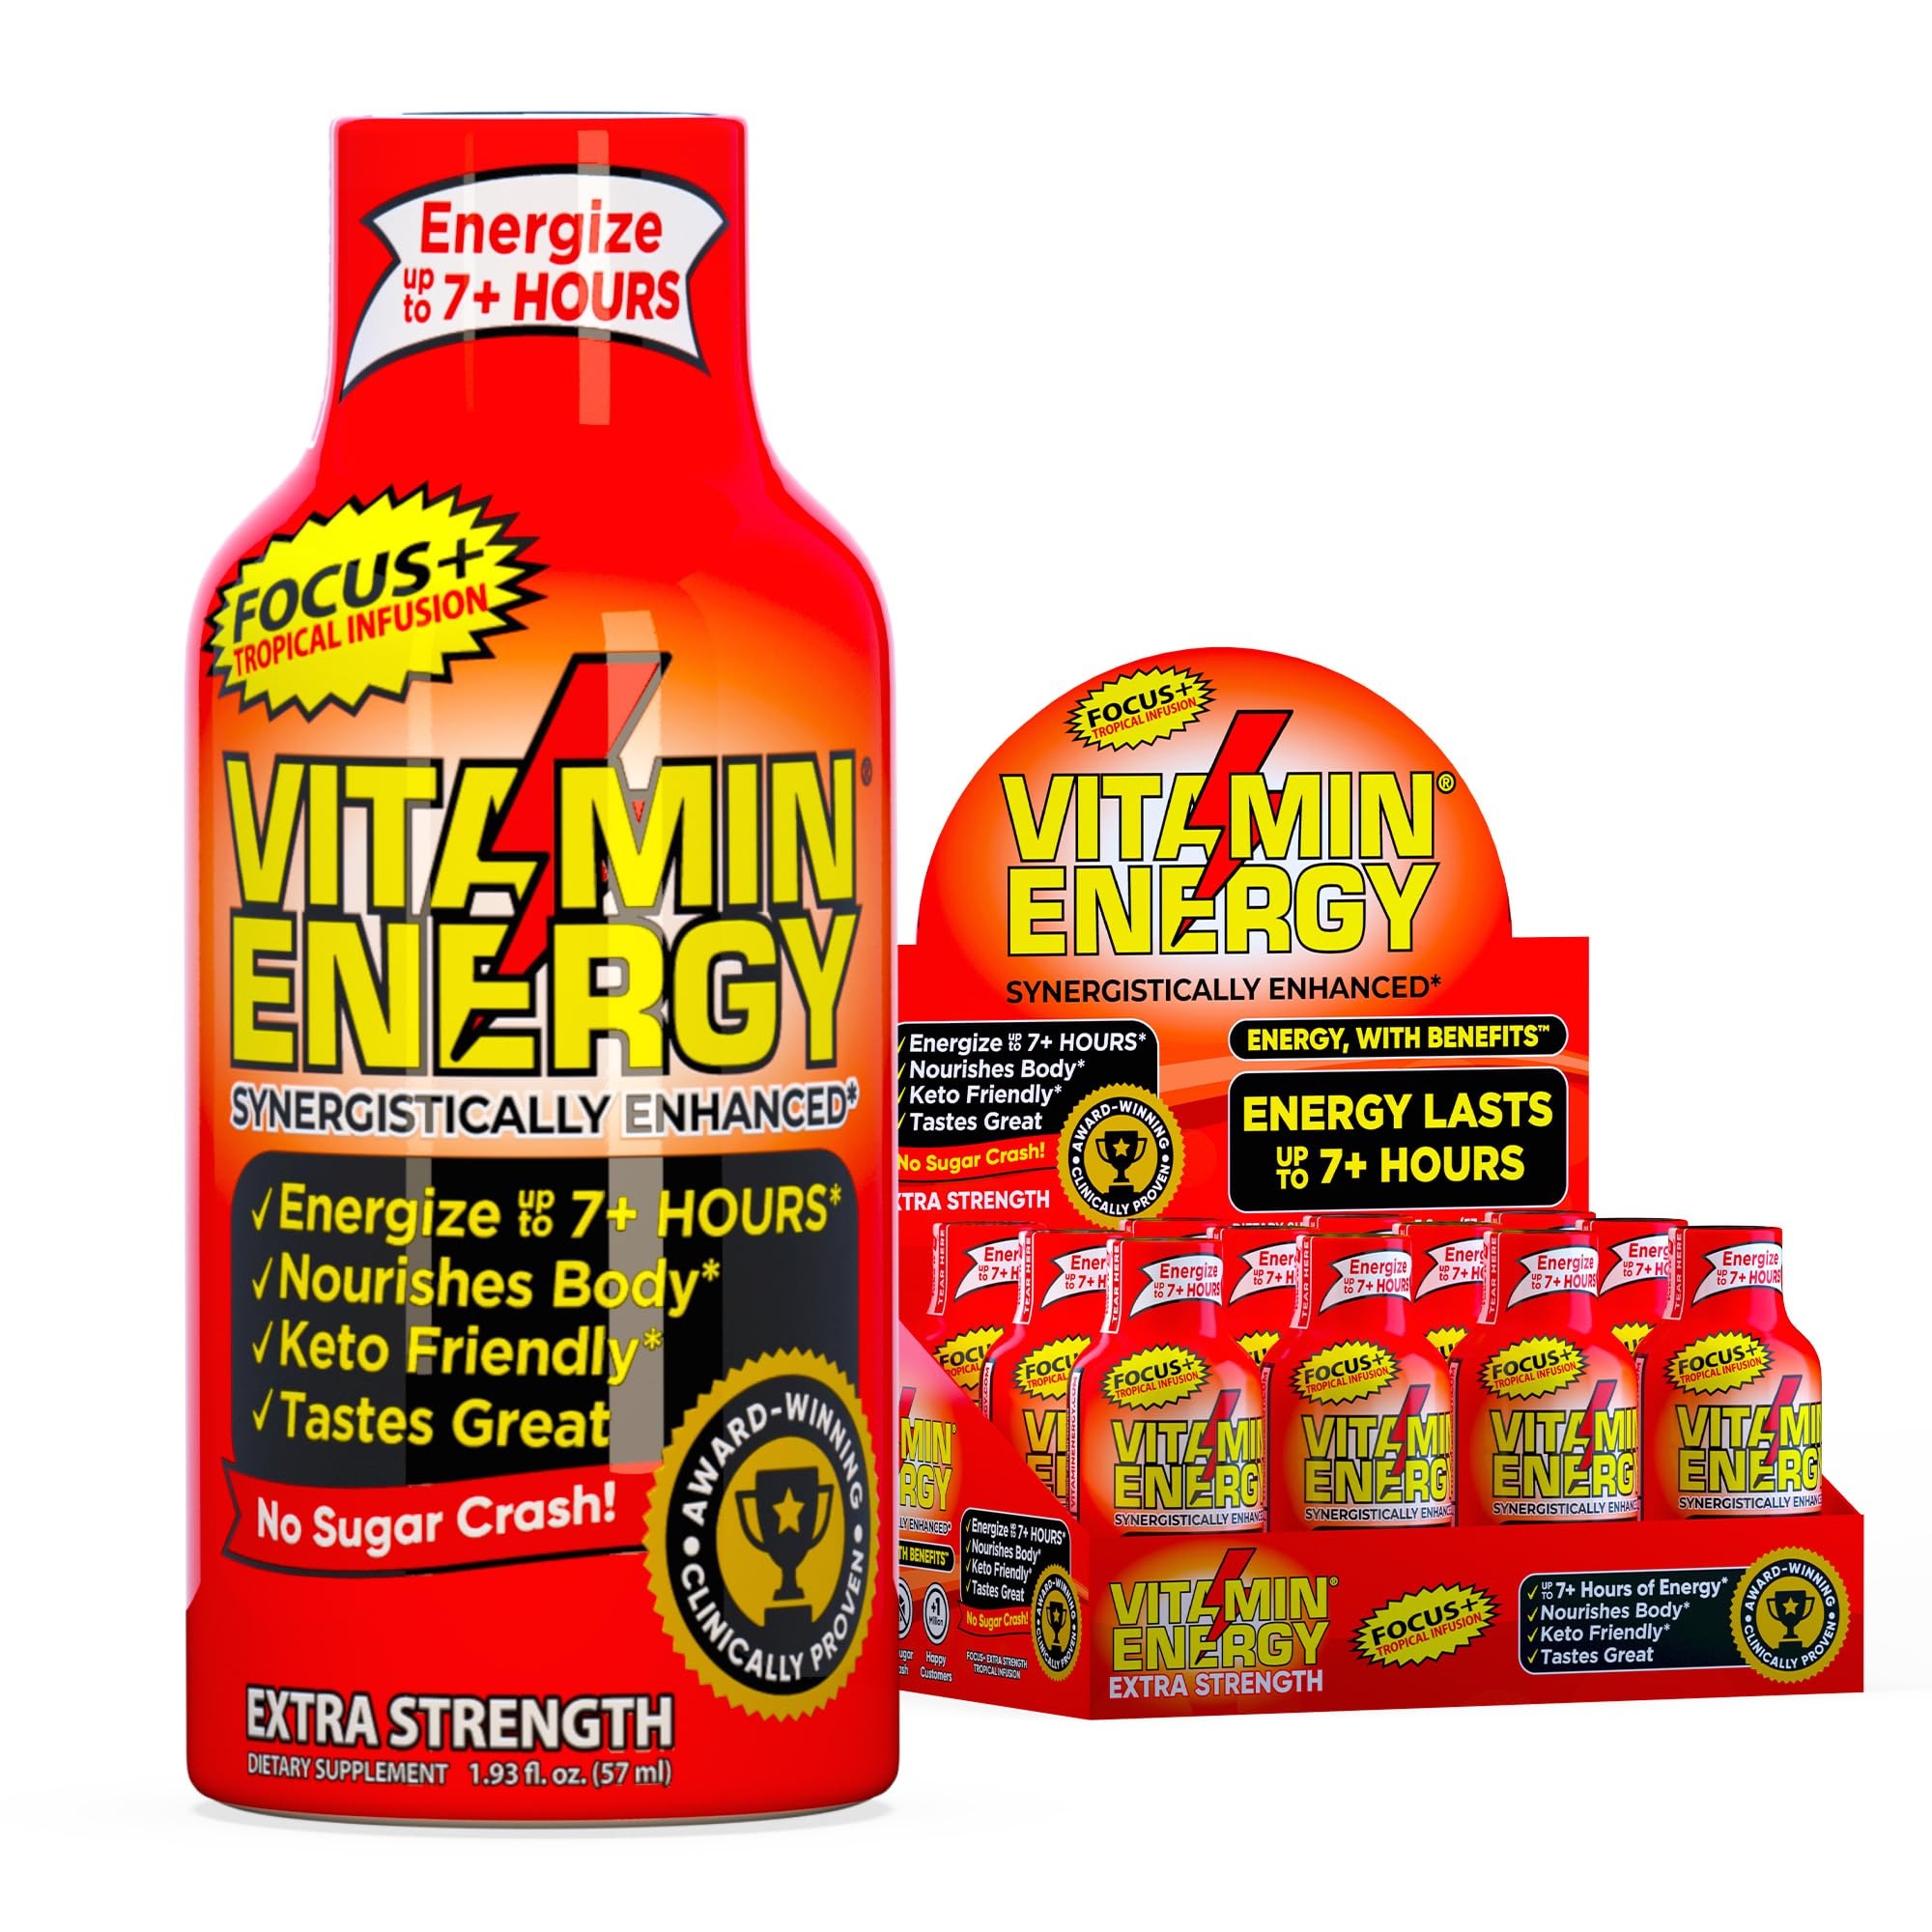
Item Name: (12 Pack) VitaminEnergy™ Keto Energy Shot, Focus+, Zero Sugar Energy Shot Vitamin Drink, Energy Lasts up to 7+ Hours, Packed with BCAAs & COQ10, Keto-Friendly, 0 Sugar, Focus+, 1.93 fl oz.
Bullet Point 1: Powerful energy boost: At only 2 oz per bottle, Vitamin Energy shots are a convenient source of vitamins that boost energy and focus for up to 7+ hours; each low-calorie shot contains 260mg of natural caffeine with zero sugar and zero carbs
Bullet Point 2: Crafted with your health in mind: Each shot contains a super blend of Vitamin B3, B6, B12, and Vitamin D to provide natural energy enhancement, immune system support, improved metabolism and overall health
Bullet Point 3: Maximize your performance: Whether you’re looking to fuel your work out or workday, Vitamin Energy Focus+ vitamin supplements help boost energy, mental clarity, focus, memory, and productivity to set you up for success
Bullet Point 4: Fast acting energy: Each tasty Vitamin Energy shot goes down in a quick sip and is instantly absorbed through your body, making it a fast-acting energizer
Bullet Point 5: For every carton purchased, Vitamin Energy is donating a carton to First Responders throughout the USA through our 1:1 First Responder Giveback Program
Product Description: Increased Reaction and Focus: Ever have those days where you just feel off? You cannot seem to focus or concentrate on anything. Whether you’re a hardcore gamer or just looking for something to increase your focus at work, Vitamin Energy Focus+ Shots are for you! Most energy pills, focus, and energy supplements are over-hyped. Our Vitamin Energy Focus+ Energy Shot is a brain boosting formula that comprises of ingredients that help support enhanced cognitive function, focus, and concentration. Our special formula contains brain-nourishing ingredients that will help you perform at your highest level. Suitable for healthy adults with no fluorescent agents or harmful additives. No matter if you are at home or on the go, Vitamin Energy shots are the healthy choice for taste and convenience. The wonderful flavor of tropical fruit, that's loved by all alike, is rich in vitamin B-12, B6, B3, and without added sugars. At Vitamin Energy, we know your health is your world. Since our inception, it's been our mission to help you protect your health with our best energy supplements. By choosing these energy supplements, you create a healthier environment for you and your family.
Value: 23.16
Unit: Fl Oz

Price: 28.475